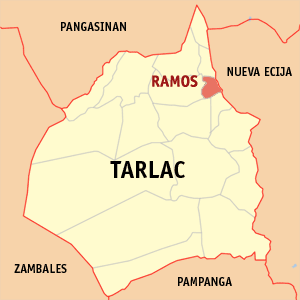
Ramos est une localité de la province de Tarlac, aux Philippines. En 2015, elle compte 21 350 habitants.